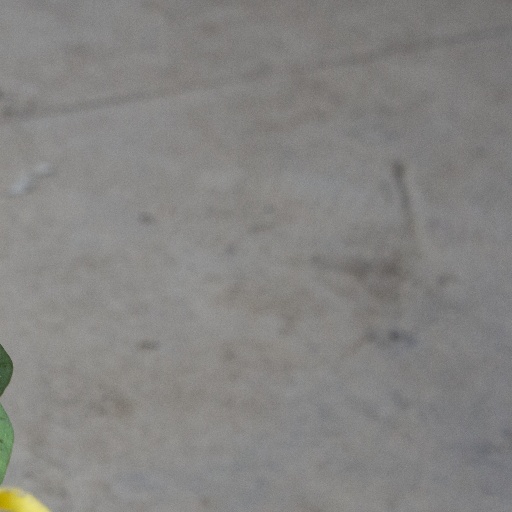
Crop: soybean